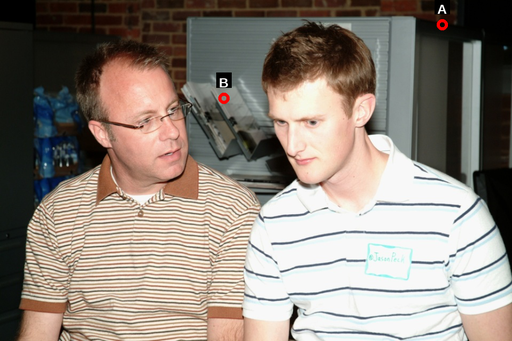
Question: Two points are circled on the image, labeled by A and B beside each circle. Which point is closer to the camera?
Select from the following choices.
(A) A is closer
(B) B is closer
Answer: A